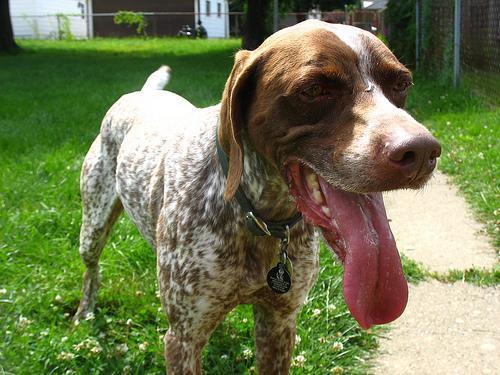
german shorthaired